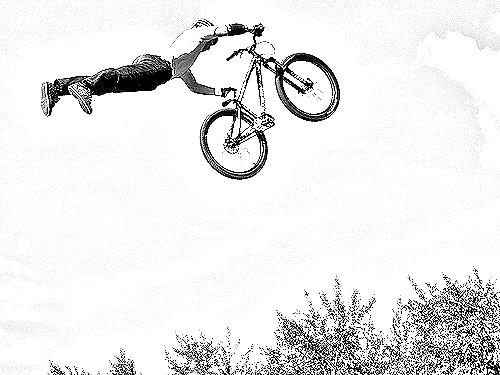
Portrait style: Sketch Portrait